William W. Potter (Michigan politician)

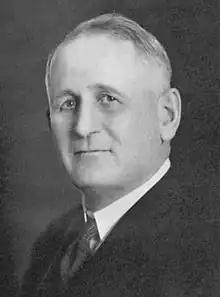

William W. Potter (August 1, 1869 – July 21, 1940) was a politician from the U.S. state of Michigan.